Iberians

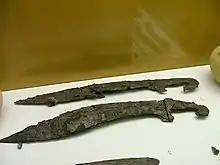
Iberian falcatas

The Iberian polytheistic religion was influenced by the Greek, Carthaginian, and Phoenician practices, as evidenced by their sculptures. The man-bull Bicha of Balazote (possibly a fertility deity) and various depictions of sphinxes and lions bear a resemblance to eastern Mediterranean mythological creatures. The Lady of Elche and Lady of Guardamar show clear Hellenistic influence. Phoenician, Carthaginian and Greek deities like Tanit, Baal, Melkart, Artemis, Demeter and Asclepius were known in the region and worshiped. Few native Iberian gods are currently known, though the oracular healing deity "Betatun" is known from a Latin inscription at Fuertes del Rey. There was clearly an important female deity associated with the earth and regeneration as depicted by the Lady of Baza and linked with birds, flowers and wheat. The horse was also an important religious figure and an important sanctuary dedicated to Horses has been found in Mula (Murcia). There are many depictions of a "horse taming god" or "lord of the horses" ("despotes hippon"). The female goddess Ataegina is also widely attested in the inscriptions.